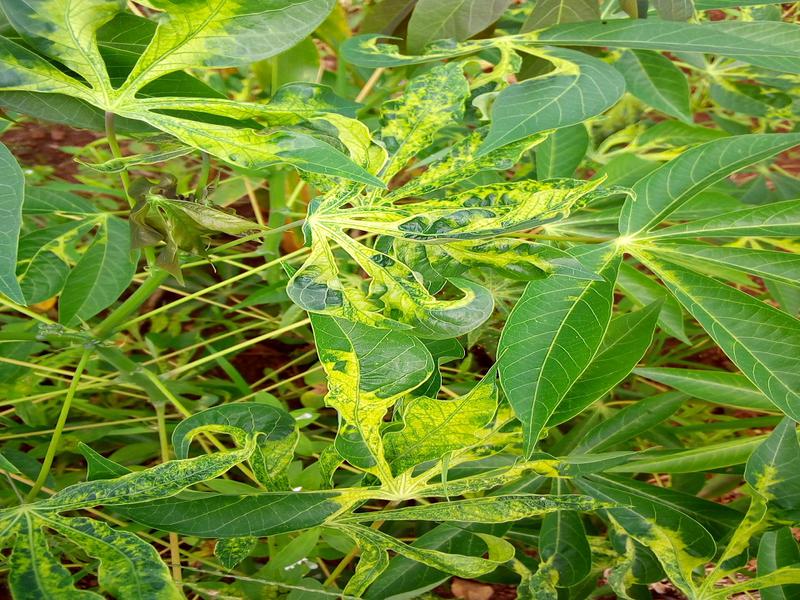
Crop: cassava
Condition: mosaic_disease